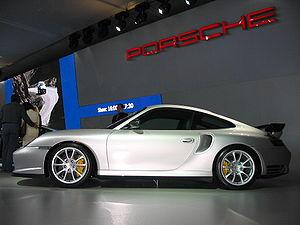
La Porsche 911 GT2 est un véhicule à très hautes performances du constructeur allemand Porsche mis sur le marché en 1993 et commercialisé jusqu'à maintenant. Elle est basée sur la Porsche 911 Turbo, dont elle reprend la majorité des composants - à l'exception de la transmission intégrale - mais avec de nombreuses modifications, que ce soit au niveau moteur, châssis, freins ou aérodynamique. La GT2 est significativement plus légère grâce à sa transmission aux roues arrière uniquement, mais également par de nombreuses simplifications de l'équipement de confort afin de privilégier les performances.